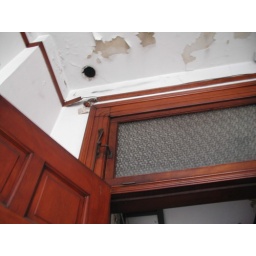
Transom over office door